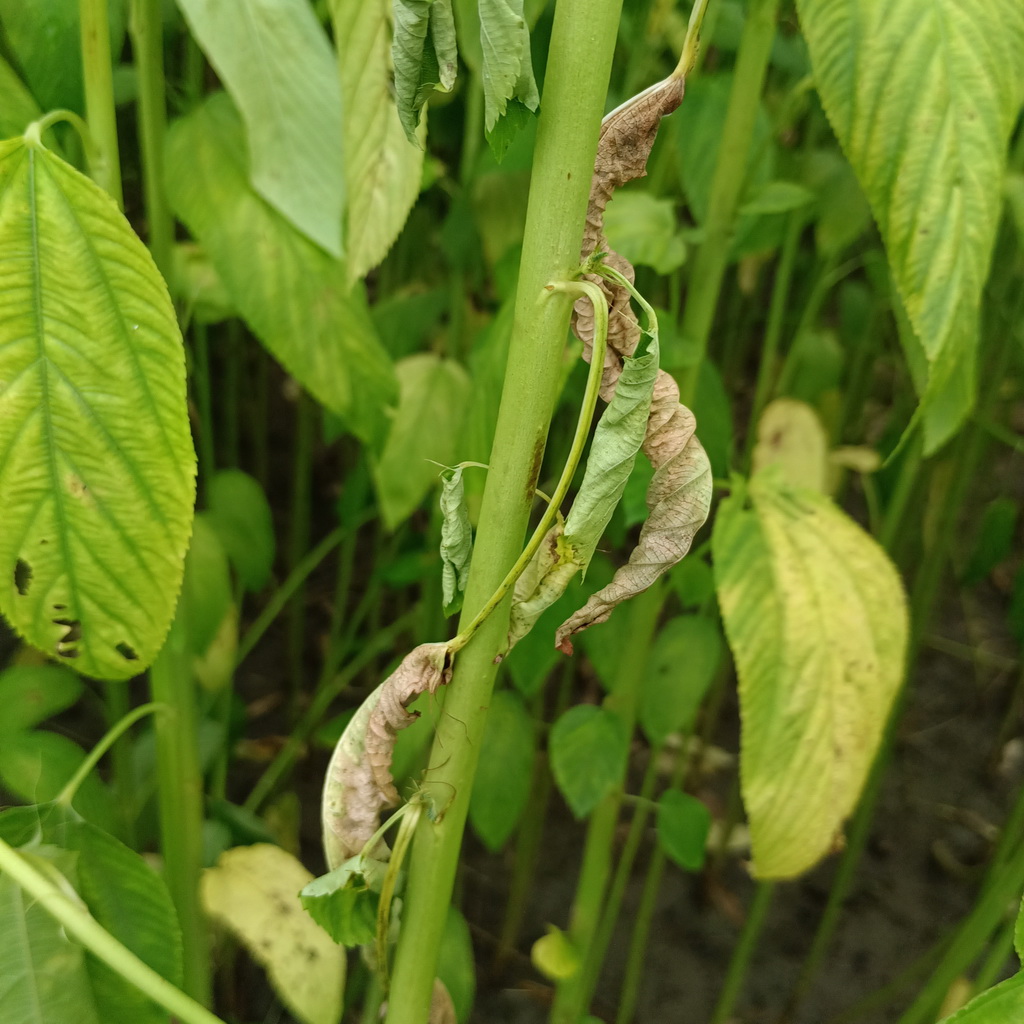
Label: Dieback